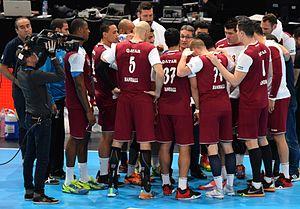
Le 10 janvier 2016 lors du match Norvège / Qatar durant la Golden League à l'AccordHotel Arena (Paris). Qatar
L'équipe du Qatar masculine de handball représente la fédération qatarienne de handball lors des compétitions internationales, notamment lors des tournois olympiques et des championnats du monde.